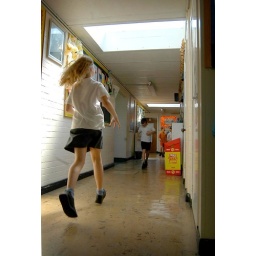
A girl runs down the corridor to class in a school in England